Bengali nationalism

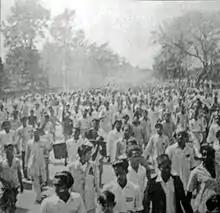
22 February rally after Janaja at Dhaka Medical College on Dhaka University road, Dhaka.

The Language movement was a political and cultural agitation in East Pakistan that centred on the recognition of the Bengali language as an official language of Pakistan and a broader reaffirmation of the ethno-national consciousness of the Bengali people. Discontent against Pakistan's "Urdu-only" policy had spilled into mass agitation since 1948 and reached its climactic strength after police fired upon and killed student demonstrators on 21 February 1952.